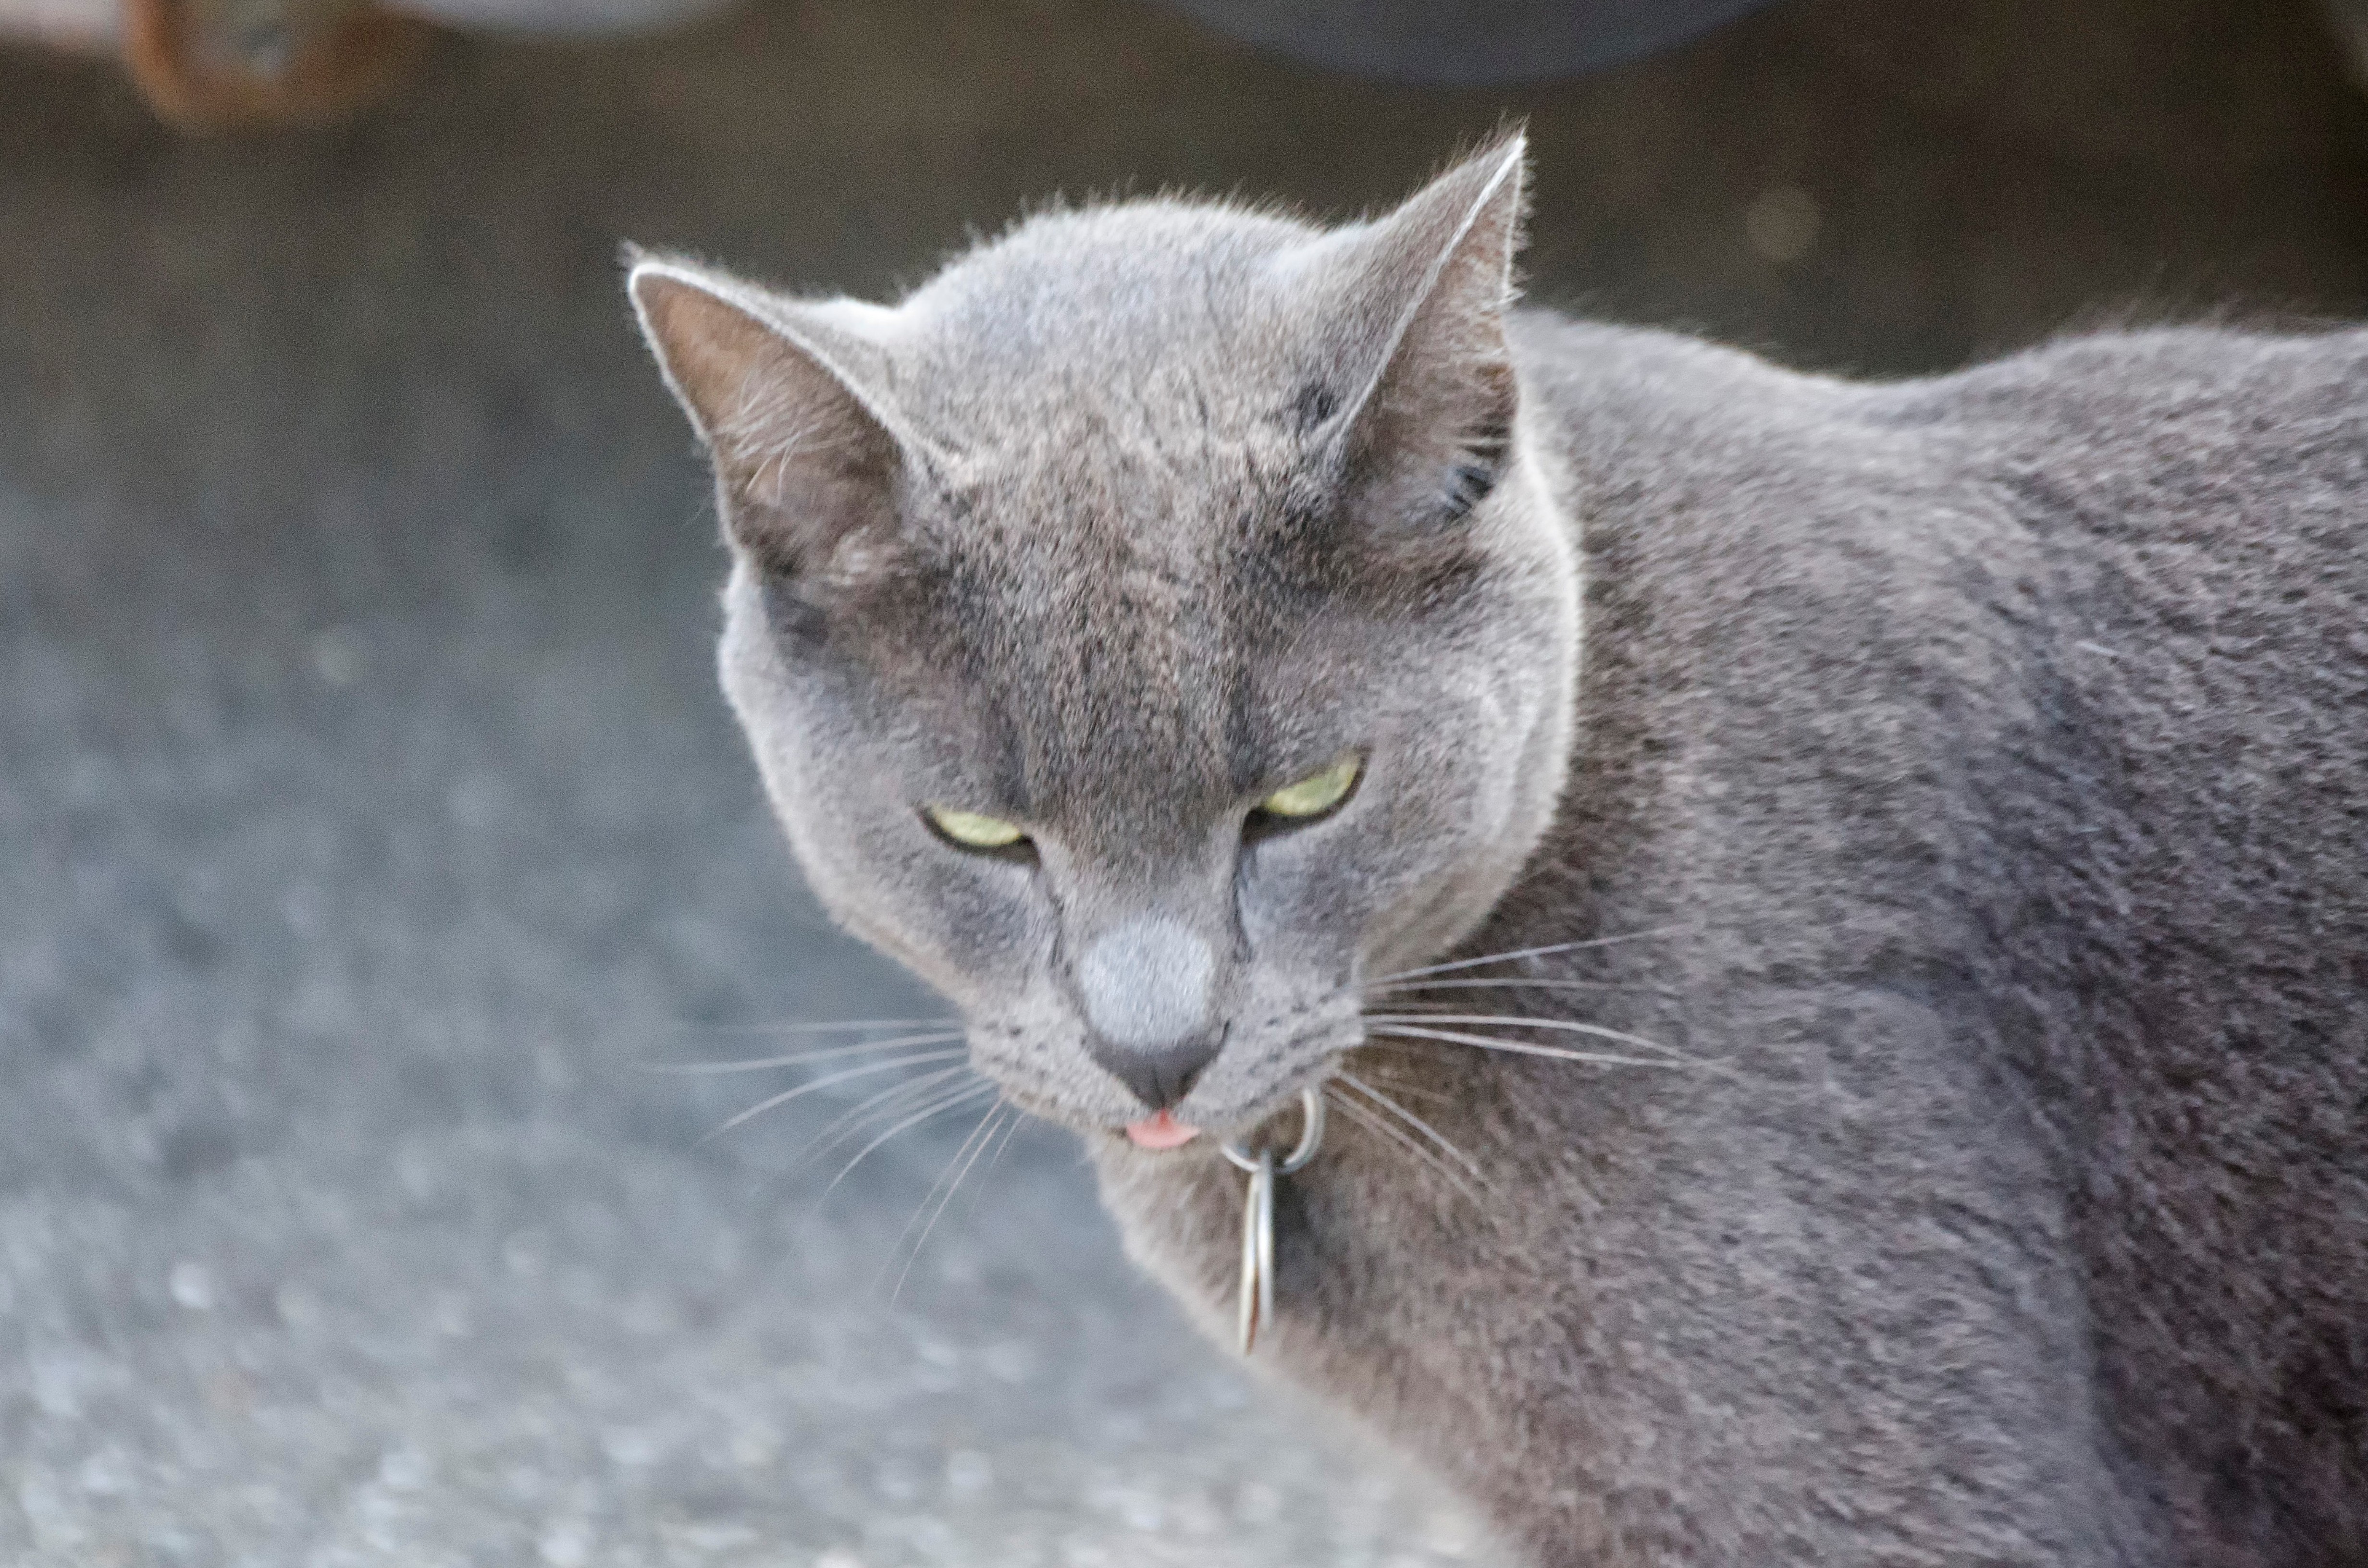
cat, mammal, fauna, close up, whiskers, canada, vertebrate, chat, quebec, sherbrooke, puma, european shorthair, chartreux, russian blue, wild cat, korat, small to medium sized cats, cat like mammal, nebelung, domestic short haired cat, pixie bob, rusty spotted cat